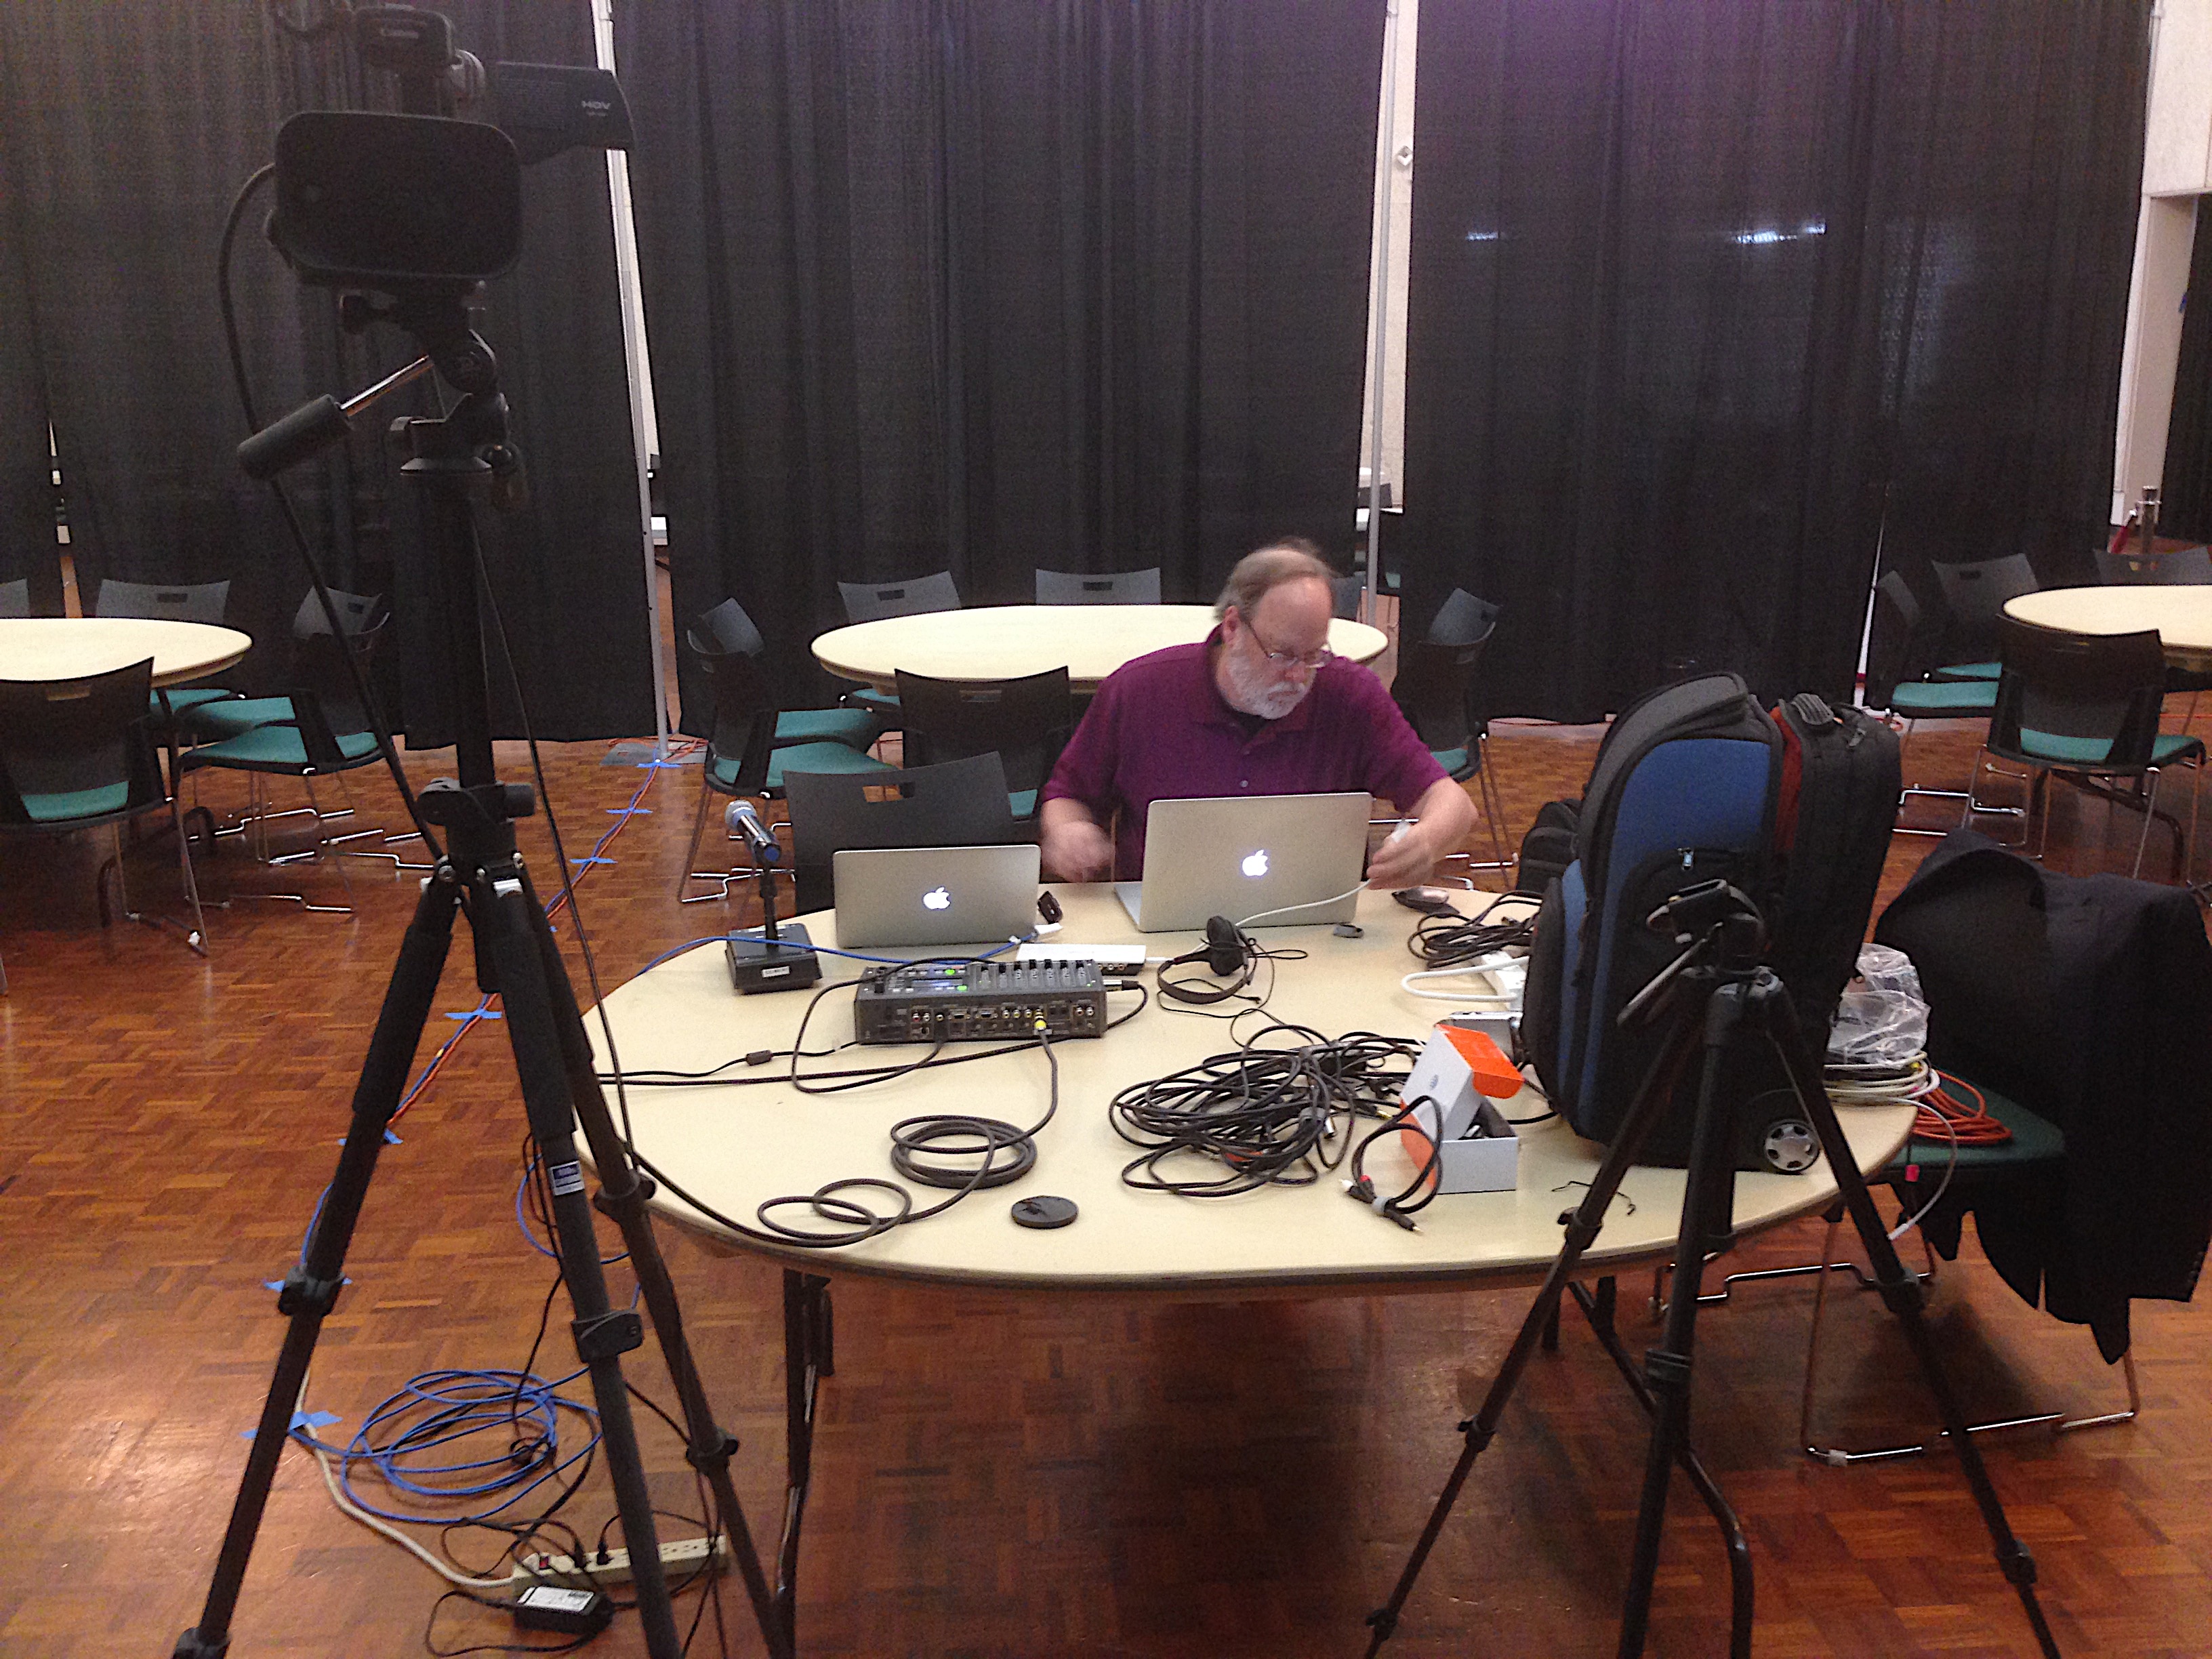
studio, drum, recording, drums, tcc20th